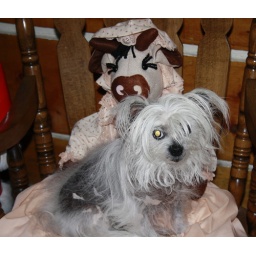
suzie wanted to be friends with this little cow girl that sits in my rocking chair ...